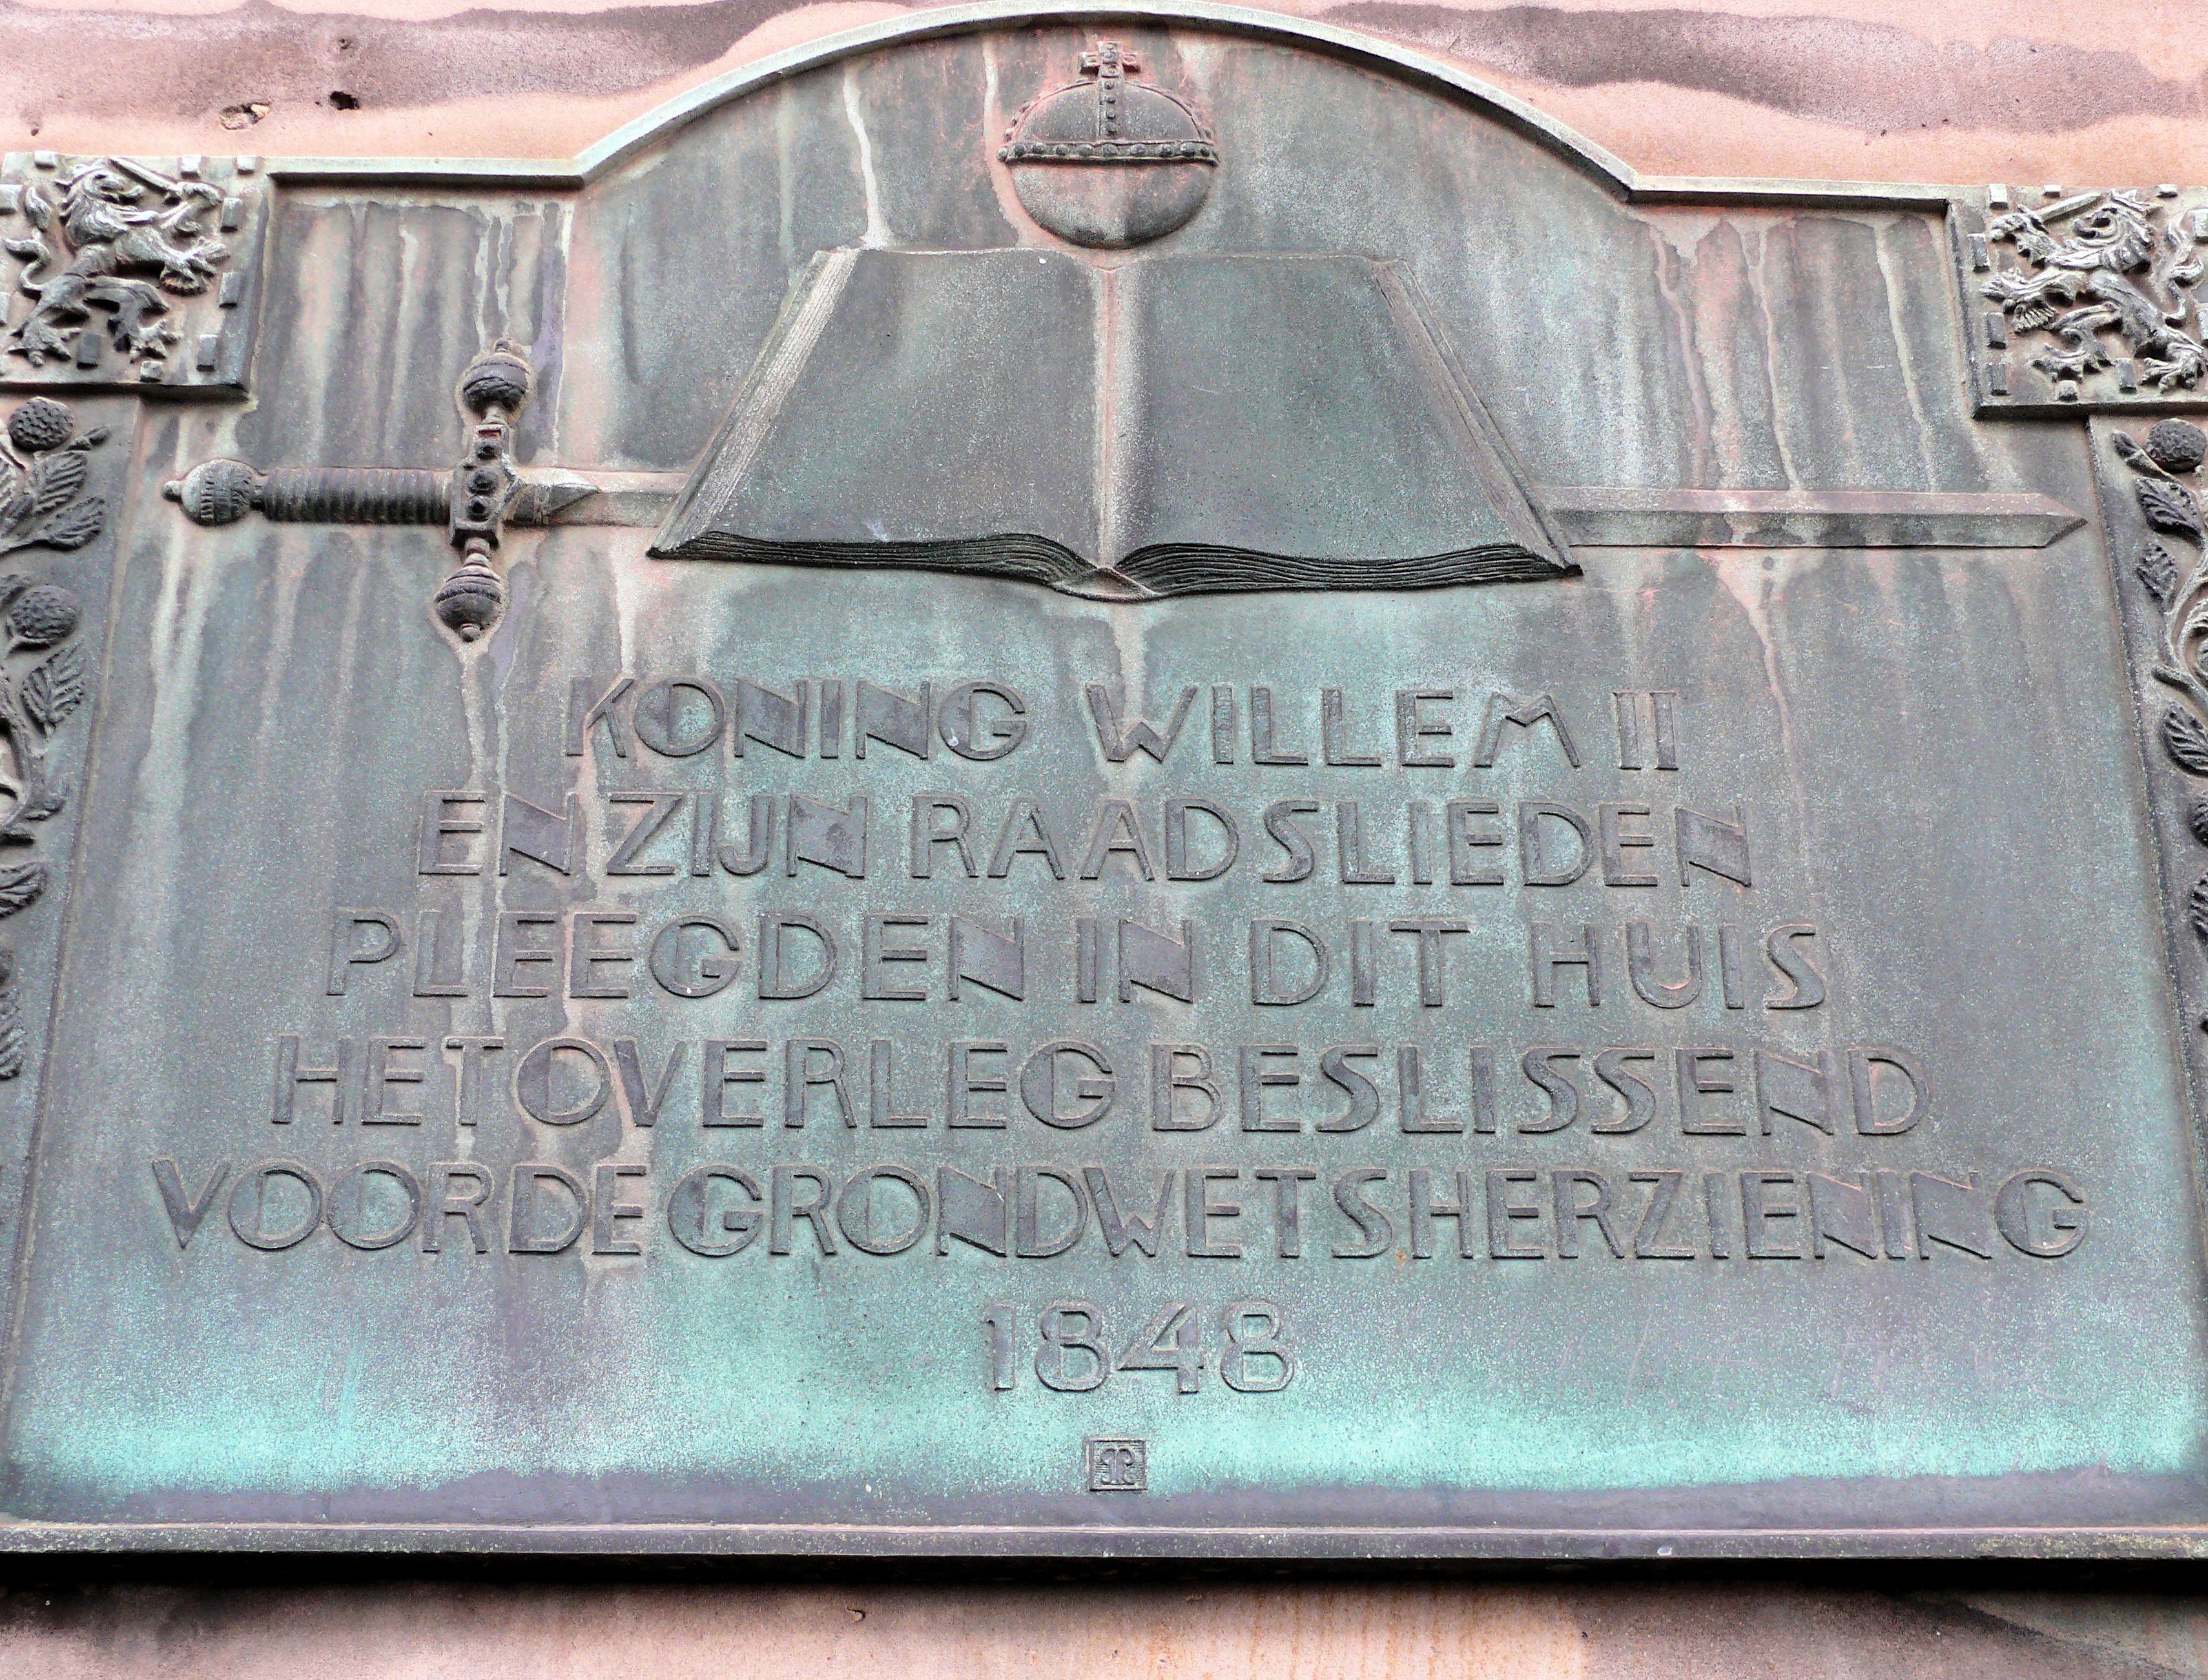
monument, grave, memorial, plaque, headstone, relief, stele, the hague, stone carving, constitution, king william 2, commemorative plaque